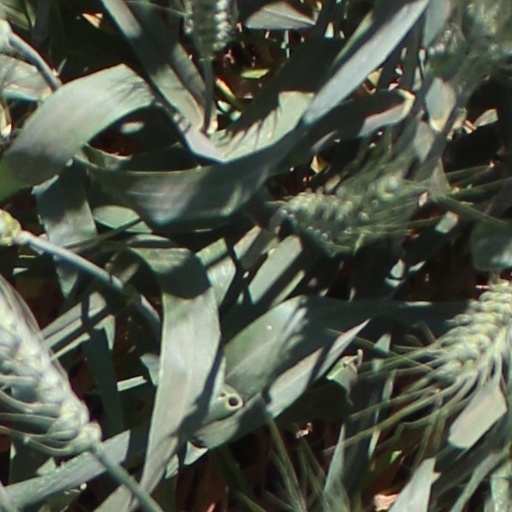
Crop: wheat